Book of Nut

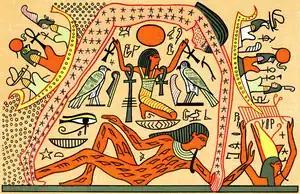
Goddess Nut, supported by the god of the air Shu; the earth god Geb is below them

There are nine different copies of the book and they have various dates. Three copies are found on monuments and six more are found in the papyri of the second century AD found in the temple library in ancient Tebtunis, a town in the southern Faiyum Oasis. These include texts both in hieratic and demotic; some parts are written in hieroglyphs as well.